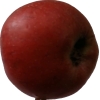
Label: Apple 17